History of Christianity in Hungary

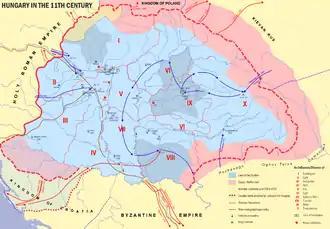
Dioceses in the Kingdom of Hungary in the 1090s

Part of the local population survived the Magyar conquest and the Magyars captured Christians during their raids in Europe, but the Christian natives' and prisoners' influence on the Magyars' religious life is almost undetectable. Although significant elements of the Christian vocabulary of the Hungarian language are Slavic loanwords, these were not necessarily borrowed from local Christians as they may have also been learnt from Slavic priests during the period of the Magyars' conversion at the turn of the 10th and . A sabretache decorated by a Greek cross, mythical animals and palmettes, found in a warriors' grave at Tiszabezdéd, may reflect Christian influence or religious syncretism, but the dead was put in the grave together with his horse, in accordance with pagan practices. The historian Attila Zsoldos concludes that the Christian natives and prisoners could hardly play a significant role in the conquerors' conversion.